Ode to a Moon

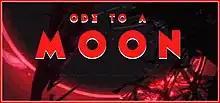
Steam artwork

Ode to a Moon is a video game under development by Colorfiction, the professional name of independent developer Max Arocena. Described as a "first-person thriller" with an "exploration focus, light action and puzzle elements", the game is a horror game with surrealistic visuals. "Ode to a Moon" was released as a demo in 2019 and appeared on the 2020 horror game compilation "Haunted PS1 Demo Disc" by Irish developer Breogán Hackett.